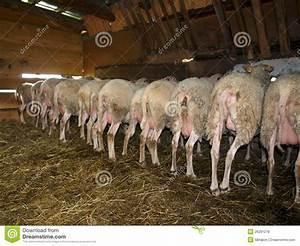
sheep